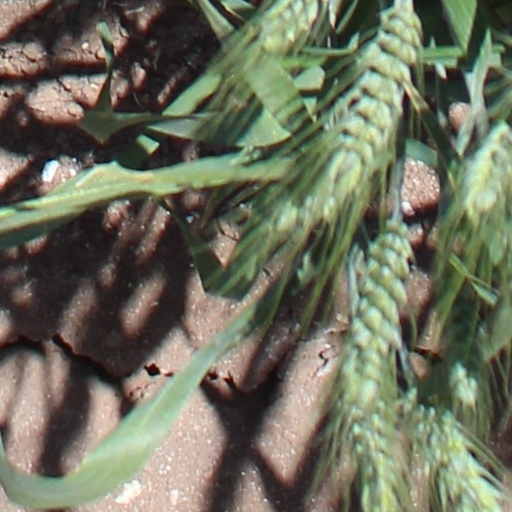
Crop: wheat